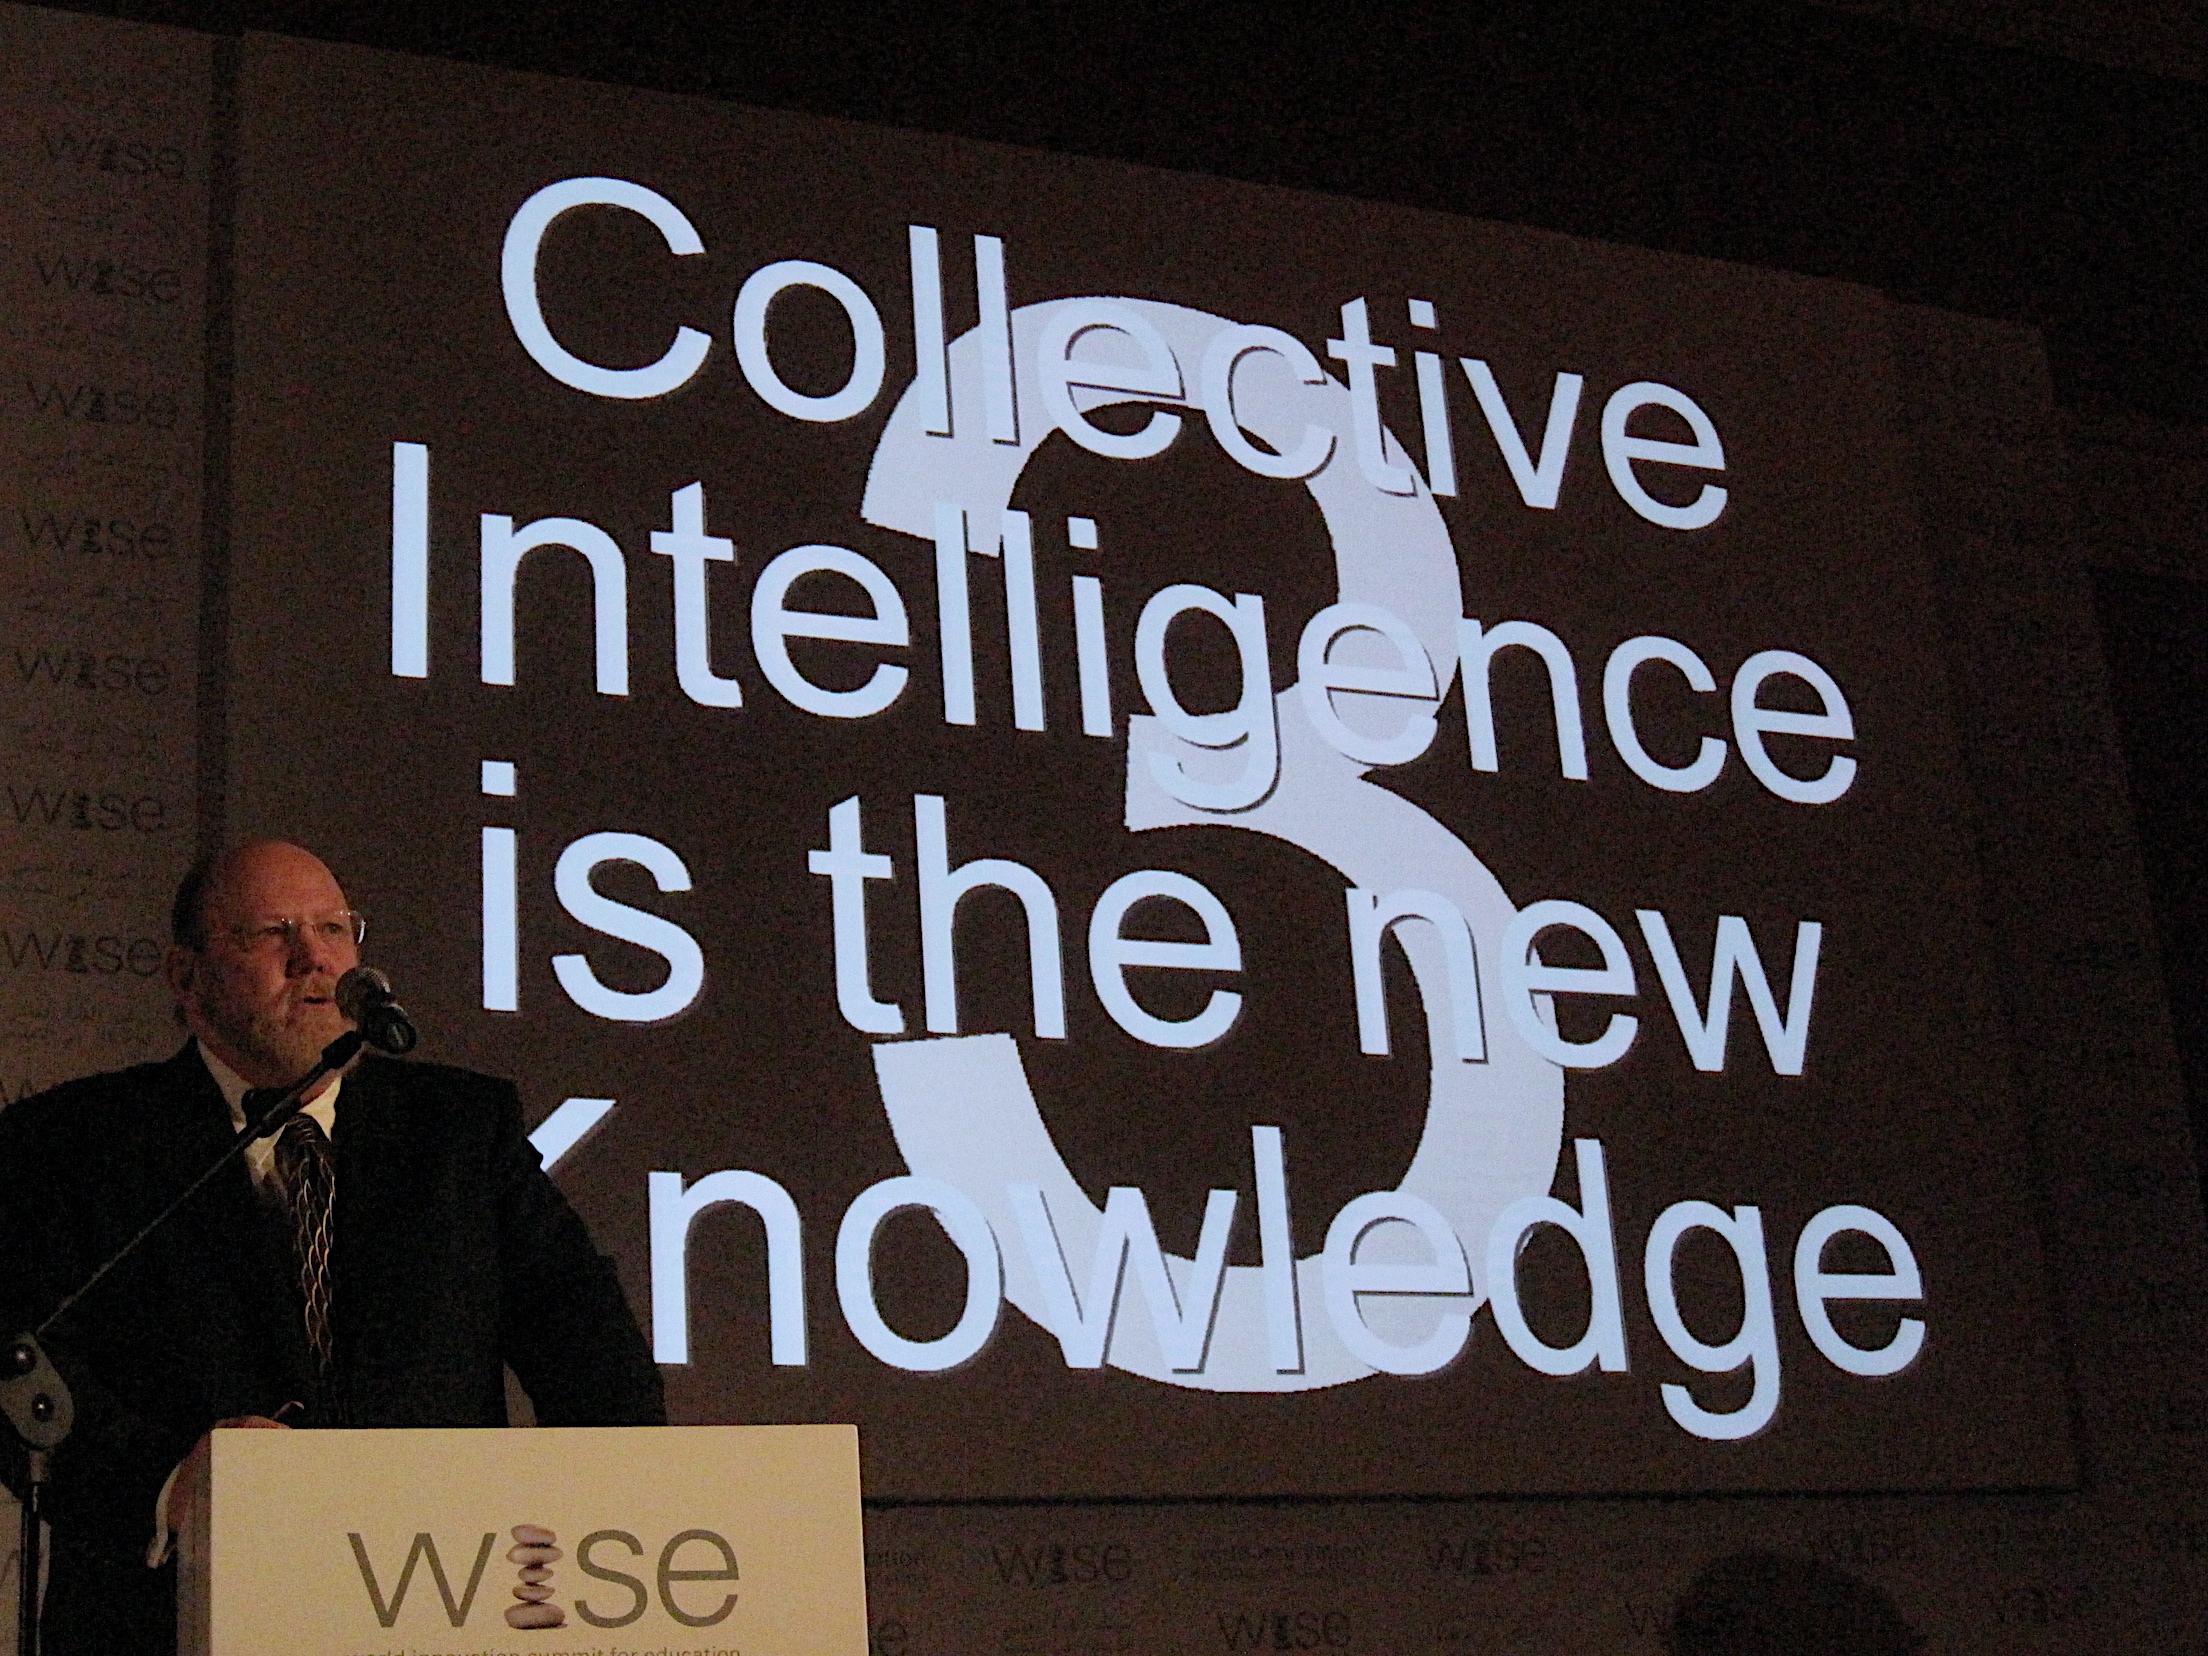
advertising, sign, signage, brand, font, wise09